Jon Bauman

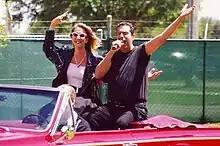
Bauman with Peggy "Sue" Papadonski in 2000

Bauman was born in Brooklyn, New York, to Polish-German Jewish immigrants. His father was a dentist and a singer in the Hollis Hills Jewish Center choir. Bauman started attending The Juilliard School at age 12 with an expertise in piano playing, and he is a 1964 graduate of Martin Van Buren High School. He graduated from Columbia University in 1968. Bauman was a member of the band Sha Na Na from 1970 to 1983. He was featured in the television comedy/variety show "Sha Na Na" from 1977 to 1981. In his Bowzer persona, Bauman became instantly recognizable for his "greaser" clothes and hair, his muscular pose with his arm, and his catchphrase "Grease for Peace!" In the late 1970s, Bauman appeared as Bowzer (loosely in-character) on many game shows, including "Match Game" and "Password Plus". He also appeared with Sha Na Na in the 1978 movie Grease. After his heyday with Sha Na Na, Bauman was a VJ on the music channel VH-1 during its first two years. He has appeared on many television series, such as "Miami Vice", and he has done voiceovers for animated series, such as "Animaniacs", and animated feature films, including "" and "The Jetsons Meet the Flintstones". He also hosted the "Hollywood Squares" half of the "Match Game-Hollywood Squares Hour". Bauman also hosted "The Pop 'N Rocker Game", a weekly, syndicated rock 'n' roll game show, which launched a few weeks before the "Match Game-Hollywood Squares Hour" premiered.